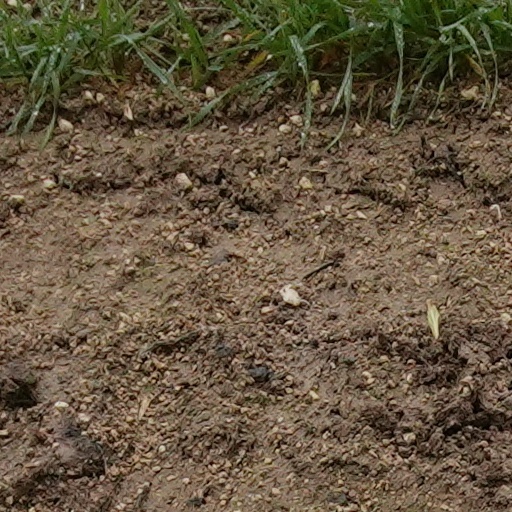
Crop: wheat